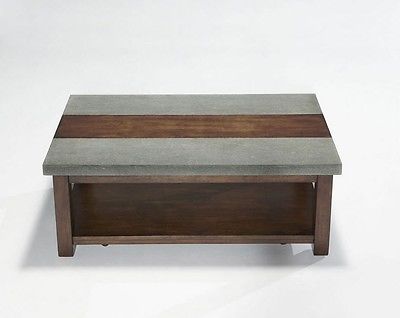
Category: table